Australia

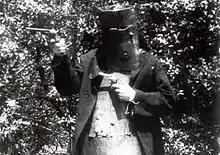
Actor playing the bushranger and outlaw Ned Kelly in "The Story of the Kelly Gang" (1906), the world's first feature-length narrative film

The two main institutions involved in the management of Australia's armed forces are the Australian Defence Force (ADF) and the Department of Defence, together known as "Defence". The Australian Defence Force is the military wing, headed by the chief of the defence force, and contains three branches: the Royal Australian Navy, the Australian Army and the Royal Australian Air Force. In 2021, it had 84,865 currently serving personnel (including 60,286 regulars and 24,581 reservists). The Department of Defence is the civilian wing and is headed by the secretary of defence. These two leaders collective manage Defence as a diarchy, with shared and joint responsibilities. The titular role of commander-in-chief is held by the governor-general; however, actual command is vested in the chief of the Defence Force. The executive branch of the Commonwealth government has overall control of the military through the minister of defence, who is subject to the decisions of Cabinet and its National Security Committee. Major Australian intelligence agencies include the Australian Secret Intelligence Service (foreign intelligence), the Australian Signals Directorate (signals intelligence) and the Australian Security Intelligence Organisation (domestic security).